Casualty series 38

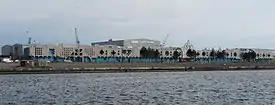
Series 38 is primarily filmed at Roath Lock Studios, located in Cardiff, where the serial has been produced since 2011.

The series commenced airing in the United Kingdom on 26 August 2023 on BBC One, a week after the conclusion to the previous series. "Casualty" normally airs weekly on BBC One on Saturday nights, although episodes 2 and 3 were broadcast as a double billing. Episode 30 was broadcast on BBC Two due to the coverage of the UEFA Euro 2024 on BBC One. It is produced by BBC Studios. "Casualty" operates its series by splitting them into mini-series of 12 episodes, focusing on a single main story arc in each mini-series. Series 38 features four mini-series; the first, "Driving Force", continues from series 37. "A History of Violence" and "Breaking Point" were the second and third mini-series, followed by "Storm Damage", which continued into the following series.